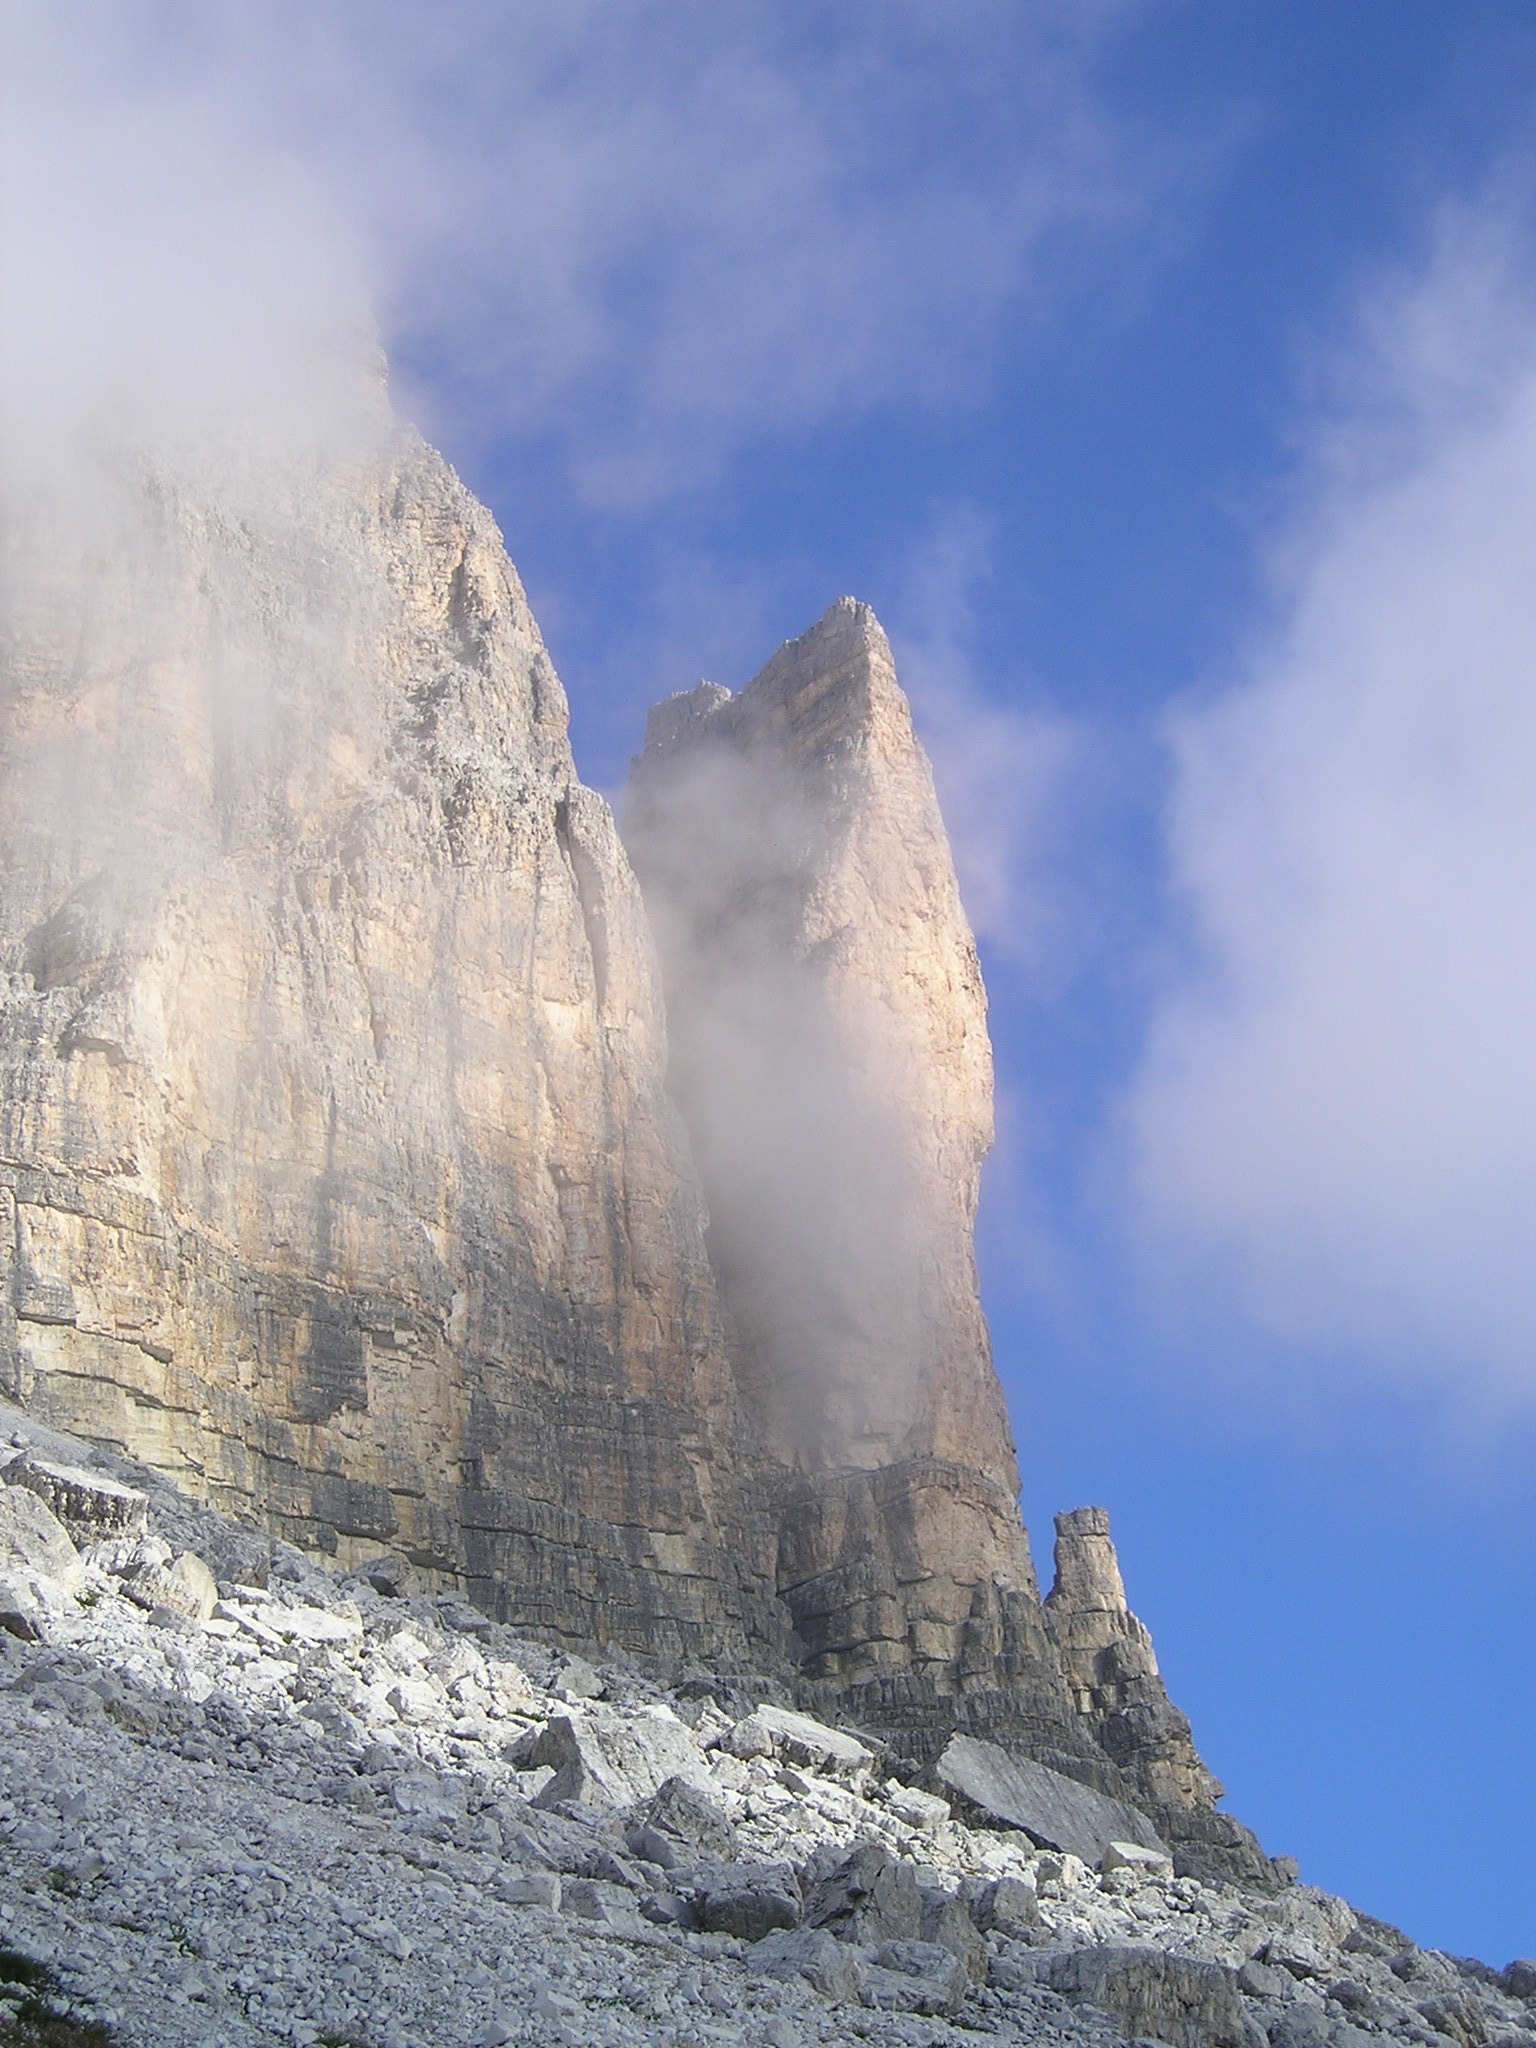
landscape, sea, nature, rock, wilderness, mountain, snow, winter, cloud, cloudy, wave, adventure, mountain range, formation, cliff, ice, haze, italy, alpine, terrain, rock wall, ridge, summit, geology, mountains, alps, water feature, dolomite, dolomites, lavaredo, rubble field, landform, south tyrol, small gargoyle, steep wall, climbing wall, three zinnen, geographical feature, atmospheric phenomenon, mountainous landforms, yellow edge